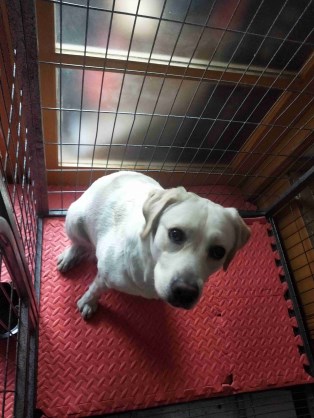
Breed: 3580-n000122-Labrador_retriever